Rod Stewart: The Hits

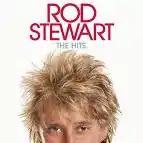
Promotional poster for the residency

Rod Stewart: The Hits was a concert residency performed by singer Rod Stewart at the Colosseum at Caesars Palace in Las Vegas which began in August 2011 and is scheduled to continue through August 2024.